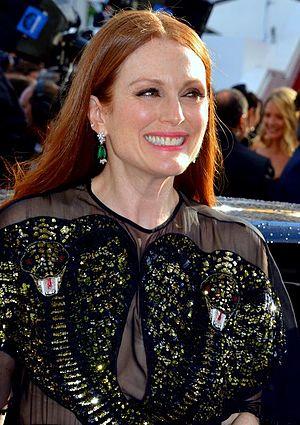
Julianne Moore au festival de Cannes